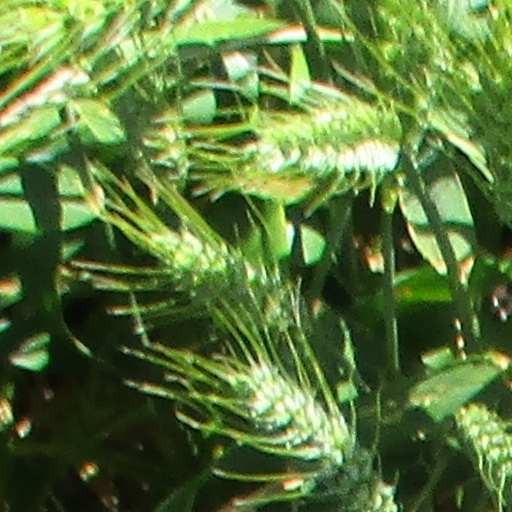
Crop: wheat